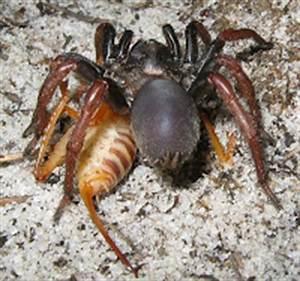
spider